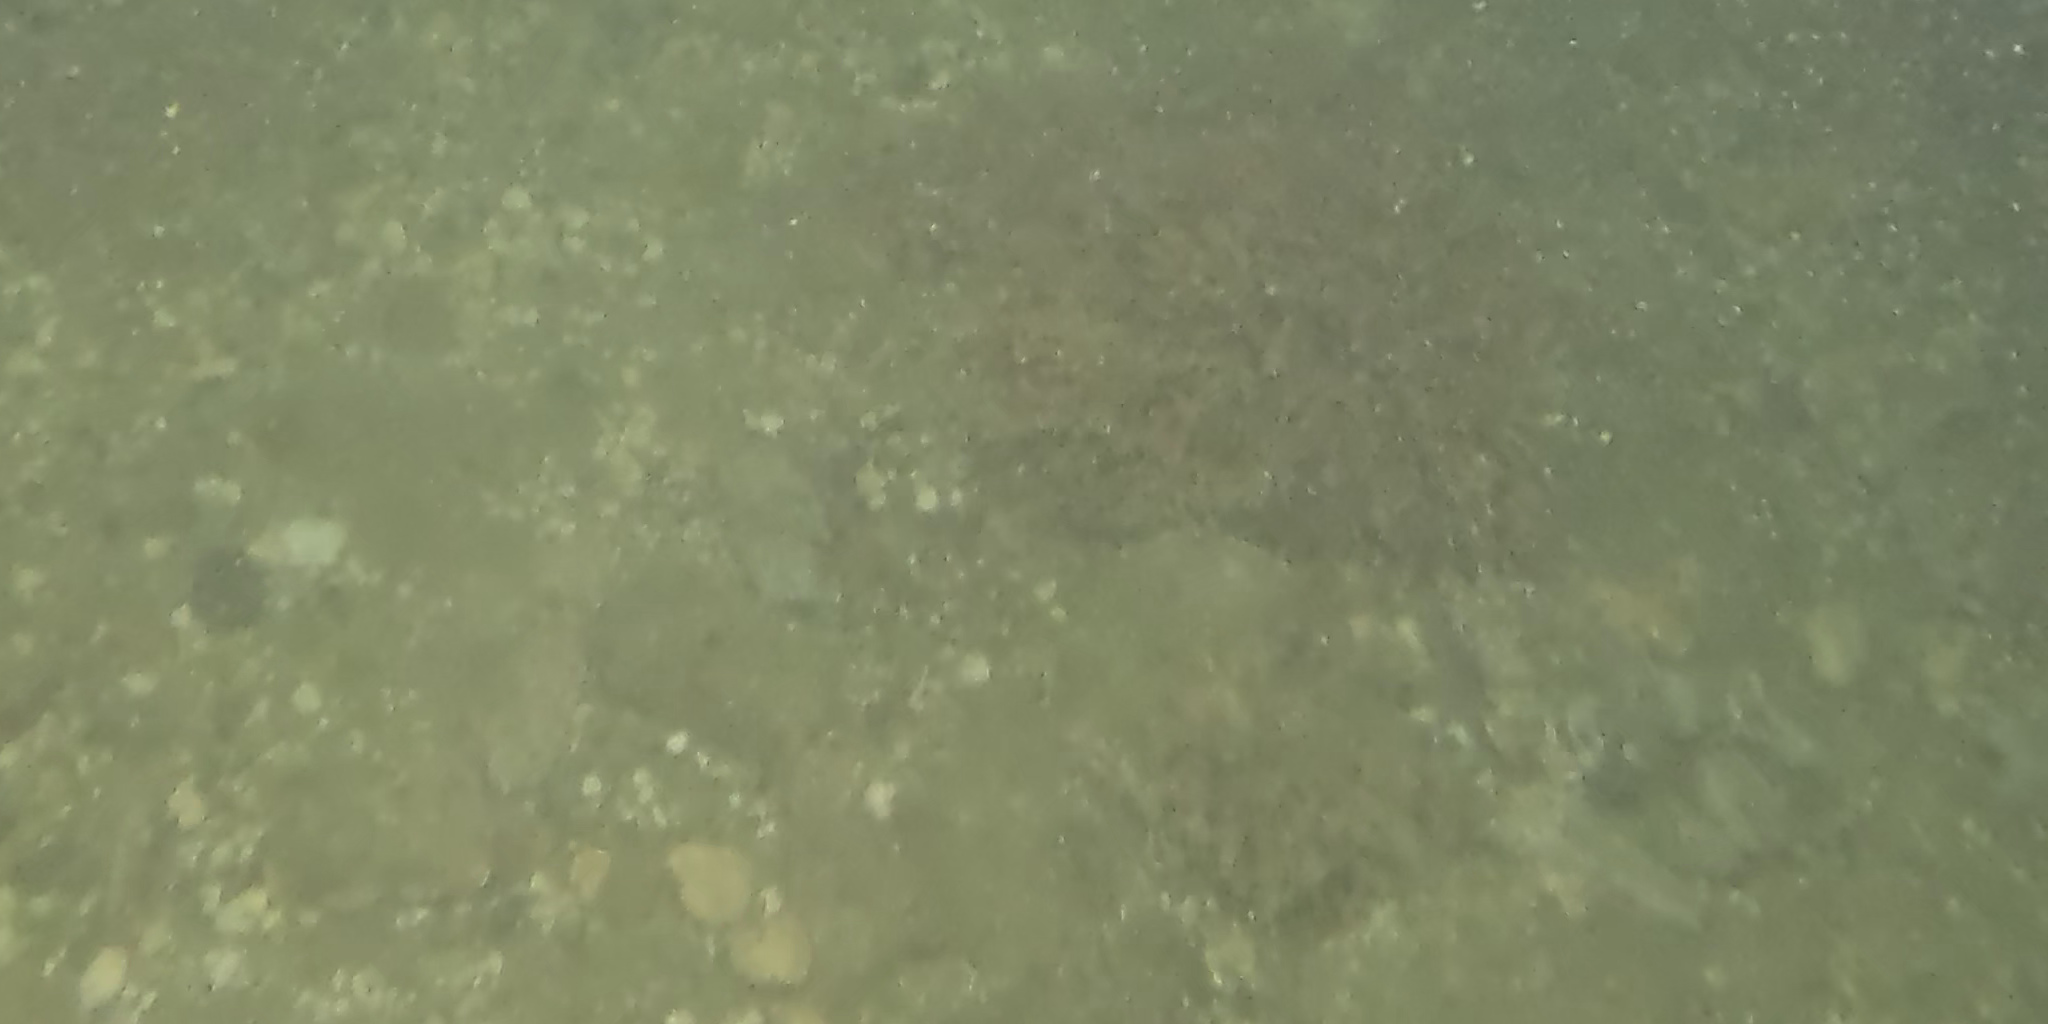
Seabed habitat: stone